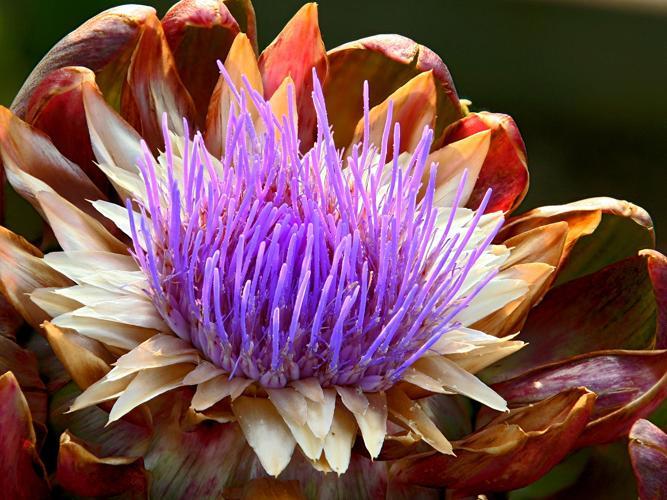
Label: artichoke